Elmina R. Lucke

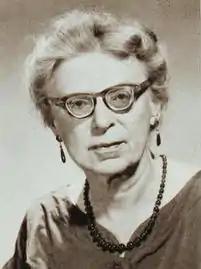

Elmina Rose Lucke (December 6, 1889 – October 31, 1987) was an American educator, social worker and international relations expert. After graduating from Oberlin College, she taught high school in Ohio and worked on social service projects before earning her doctorate in International Law and Relations from Columbia University. From 1927 to 1946, she taught at the Teachers College of Columbia making numerous trips abroad to study social work. In 1946, she moved to India to found the first master's degree program in Asia and second school of social work in the country, serving as its director for the next three years. Between 1950 and 1955, she served as a consultant to social work schools in Cairo, Egypt and Pakistan. From 1959 to 1965, she served as a delegate to the United Nations for various women's groups, presenting proposals on issues which impacted women. She was honored by the United Nations for her work in international relations in 1975 and was inducted into the Michigan Women's Hall of Fame in 1986.